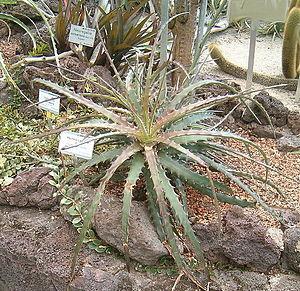
Hechtia caudata est une espèce de plantes de la famille des Bromeliaceae, endémique du Mexique.